Churchill Falls

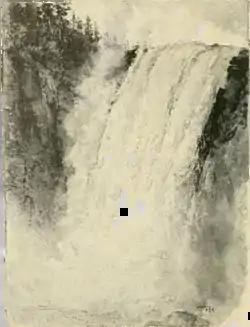
An engraving of a photograph of the Grand Falls

The falls were a significant landmark for local Indigenous peoples. The Innu believed that to look on these awe-inspiring falls meant death and maintained a strong taboo against visiting into the early 20th century.